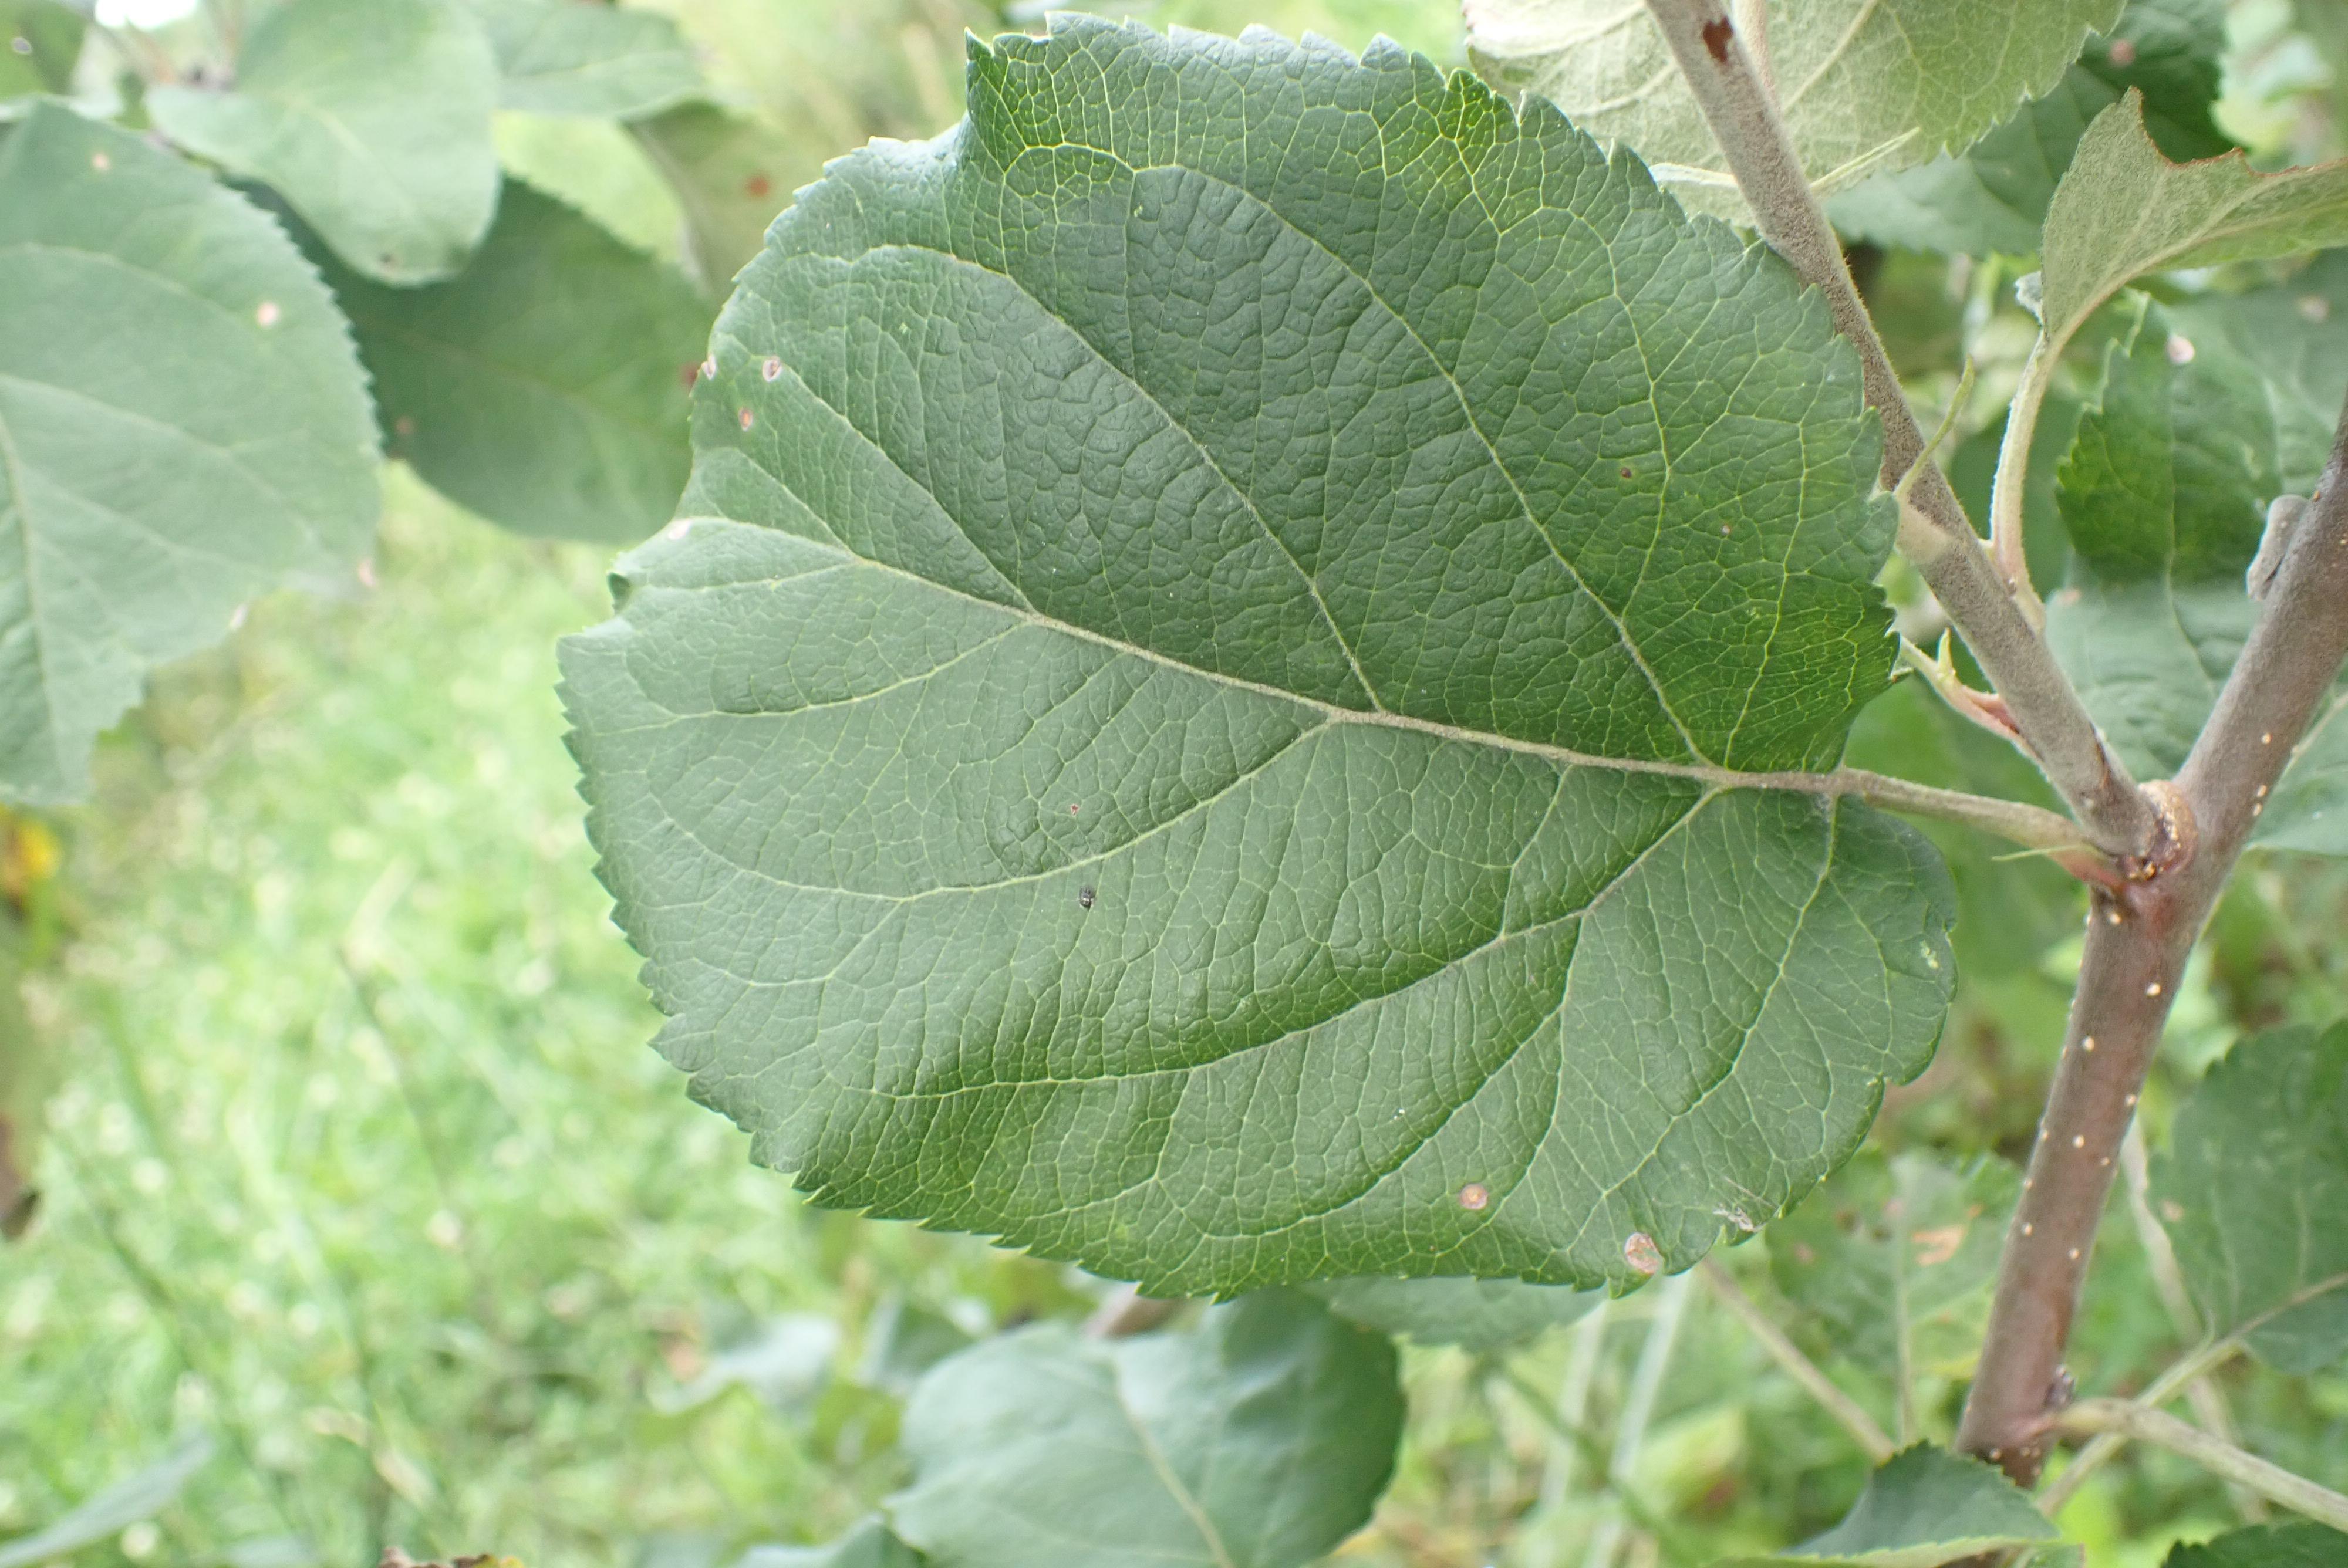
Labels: frog_eye_leaf_spot